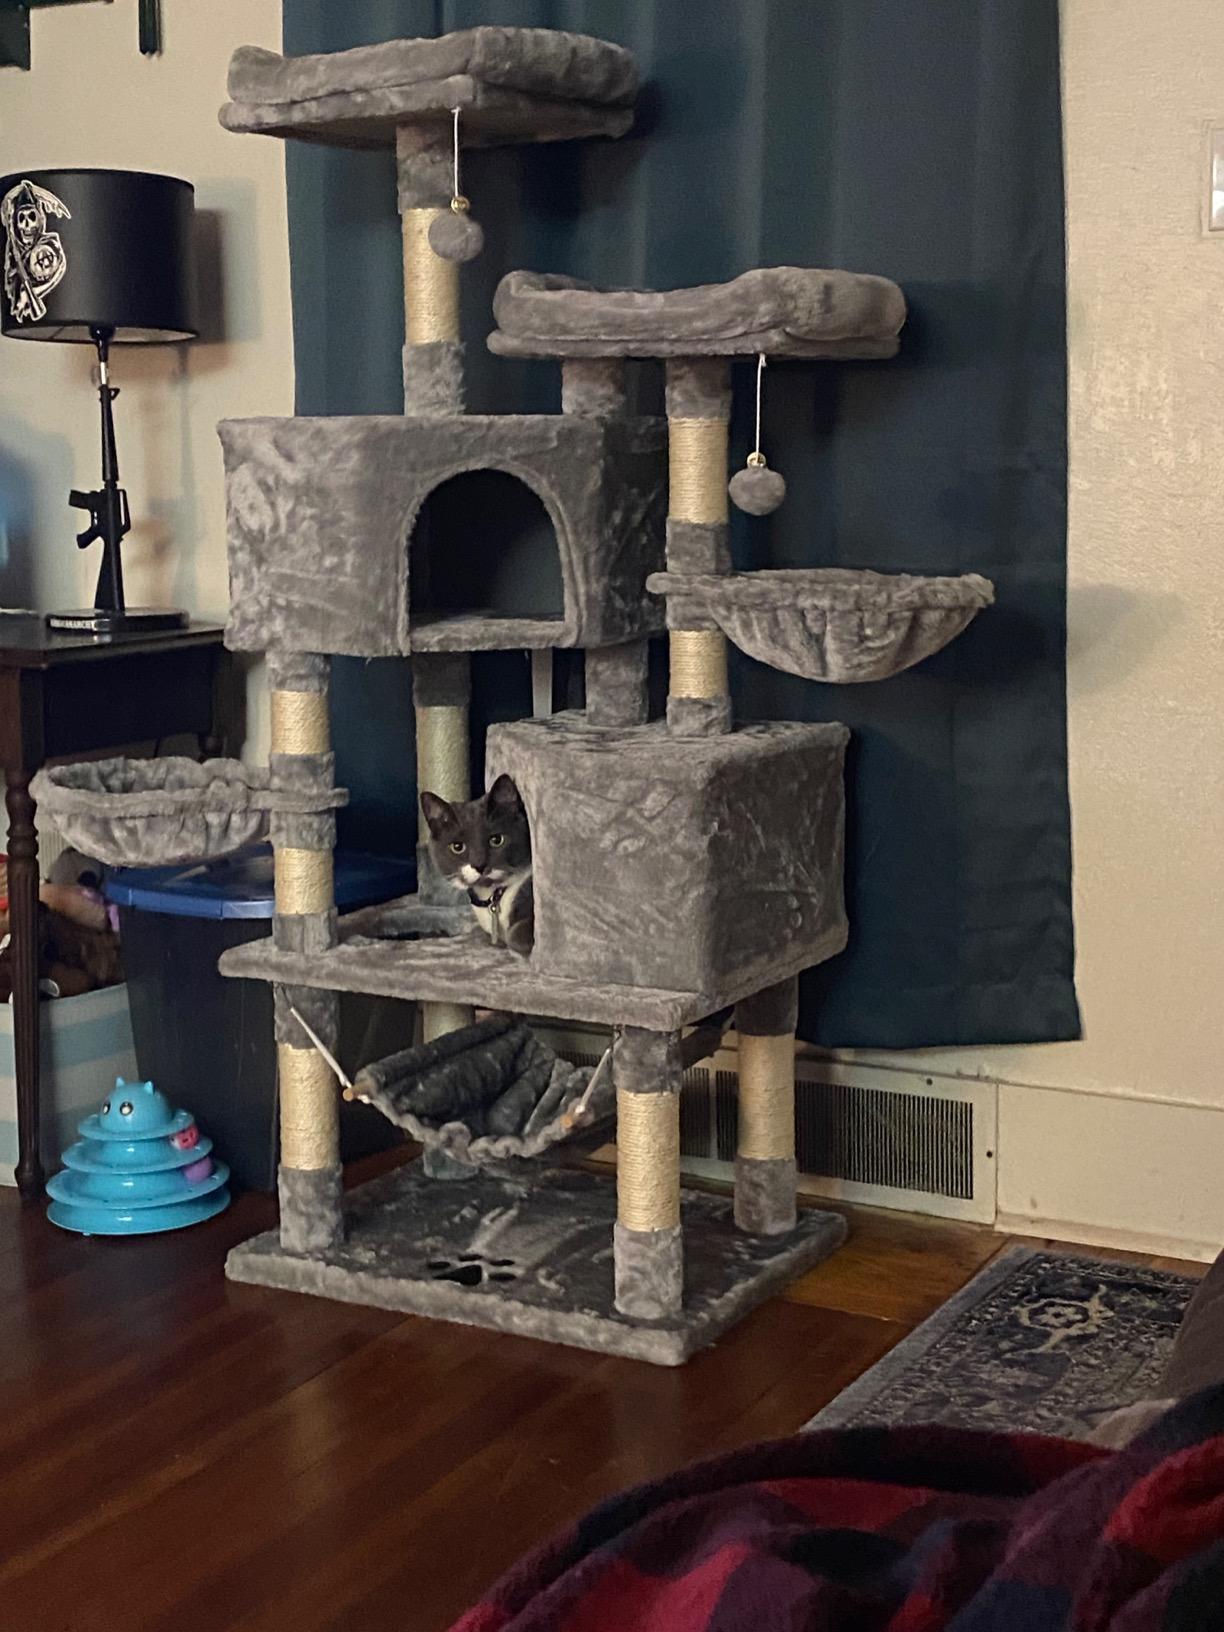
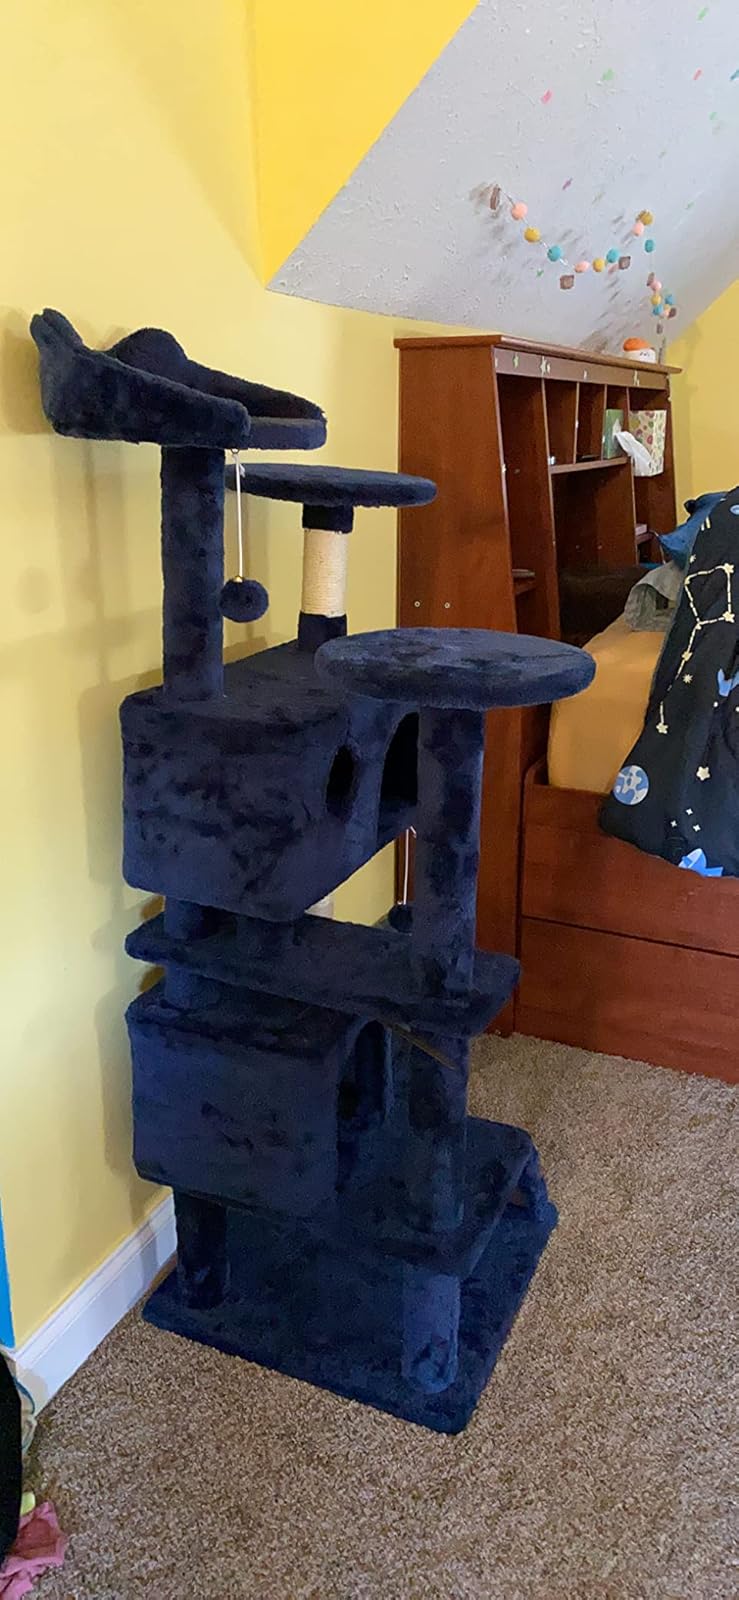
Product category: items_cat tree
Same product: no